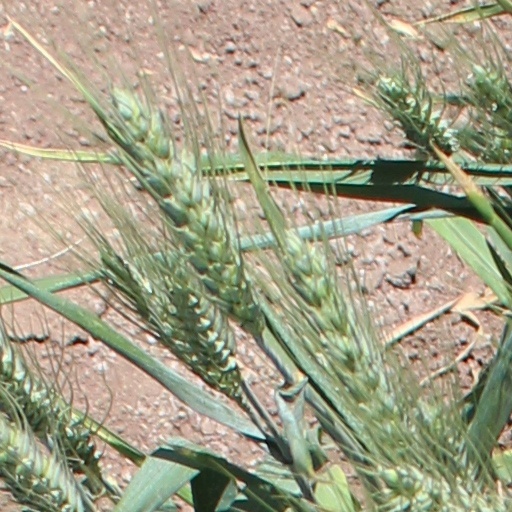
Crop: wheat